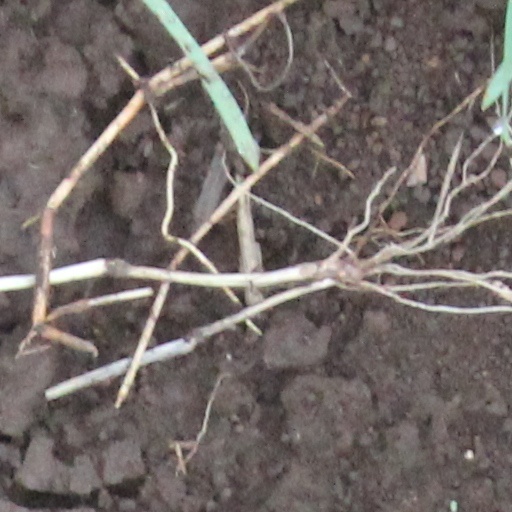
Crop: wheat